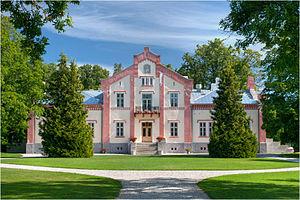
Voici une liste de manoirs en Estonie.